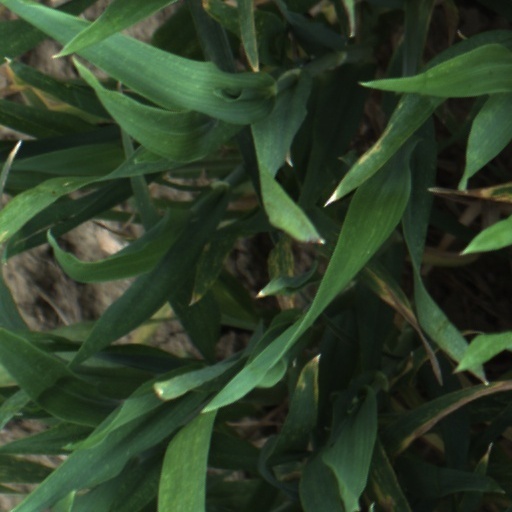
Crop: wheat